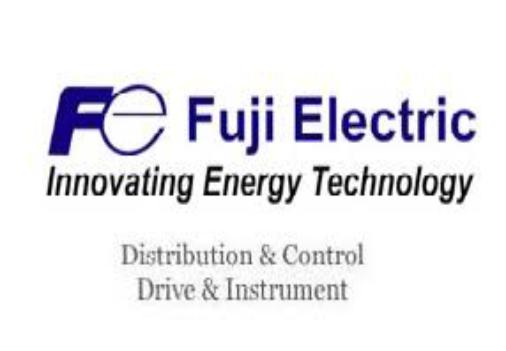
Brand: Fuji Electric
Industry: Electronic